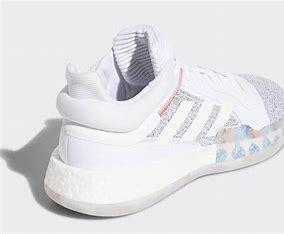
Brand: Adidas
Model: Marquee Boost